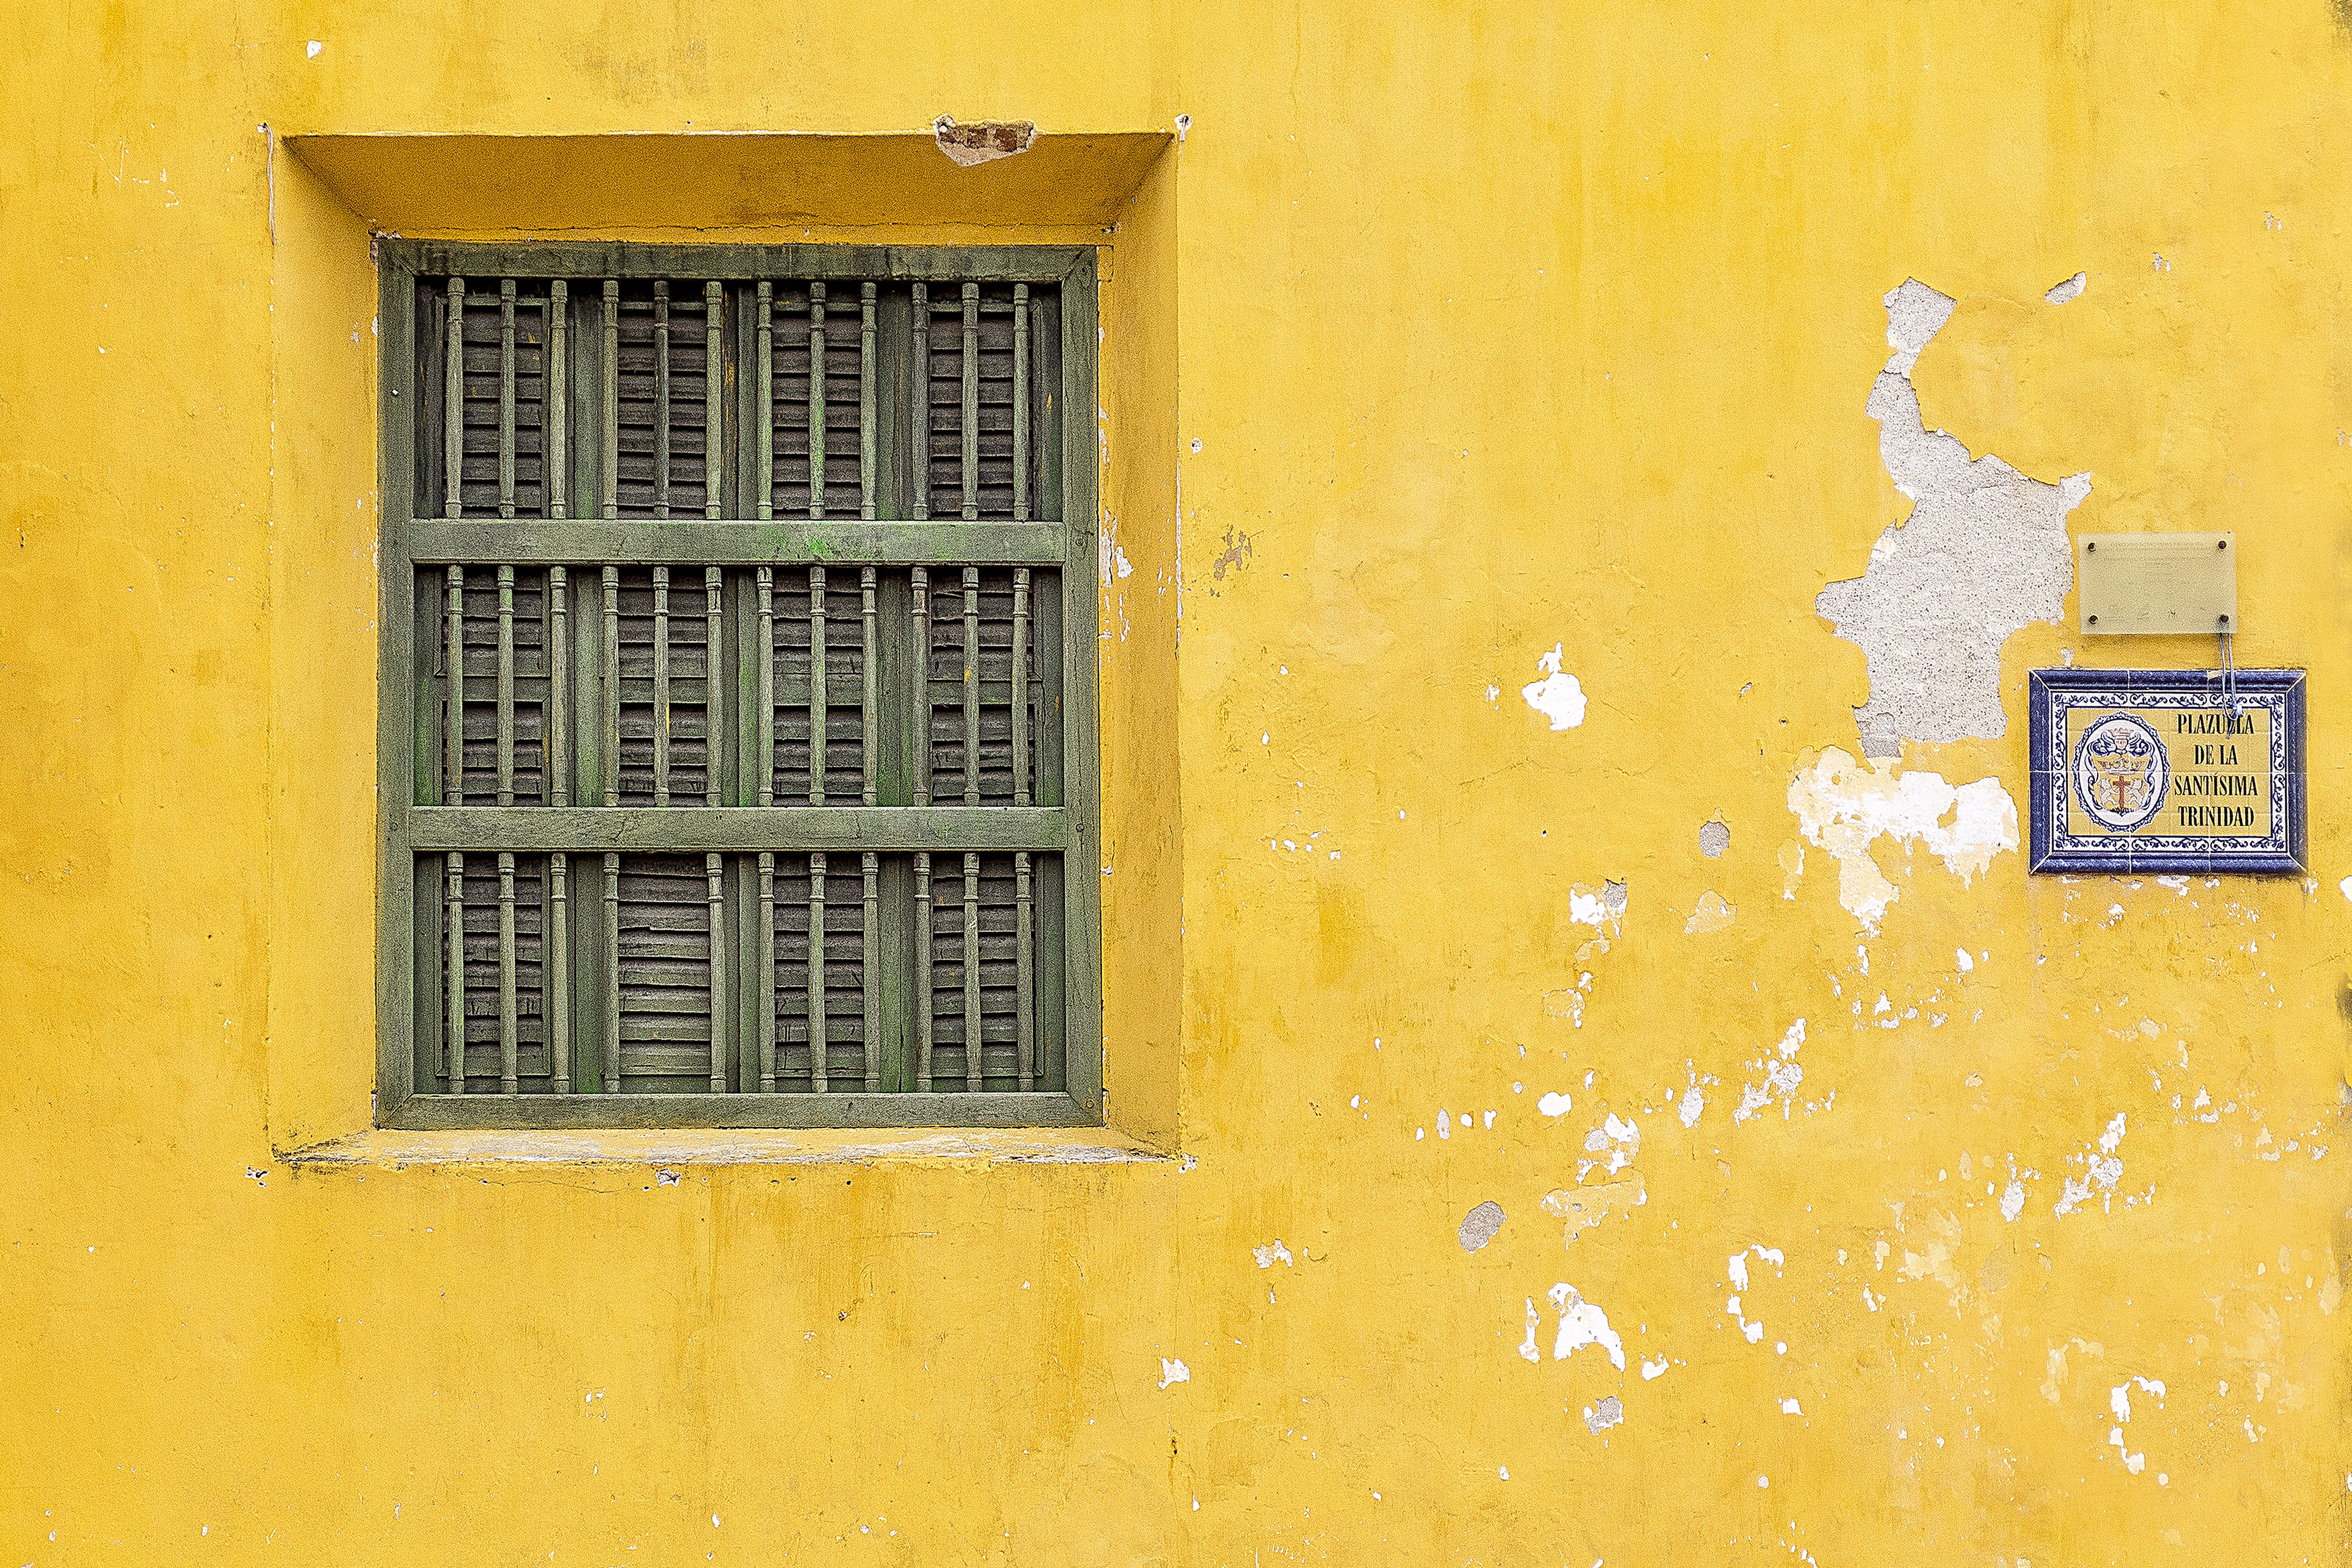
architecture, street, house, window, town, building, city, home, urban, wall, color, ancient, facade, historic, room, yellow, door, interior design, shutters, design, latin, painted, spanish, caribbean, colombia, cartagena, colonial, window covering